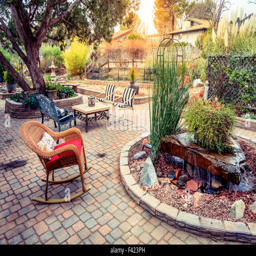
evening on a patio in a tranquil garden